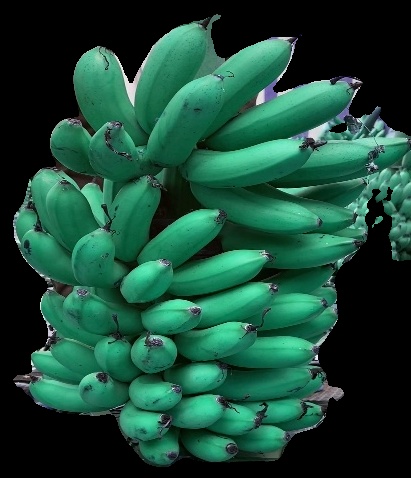
Variety: rasbale
Grade: grade1